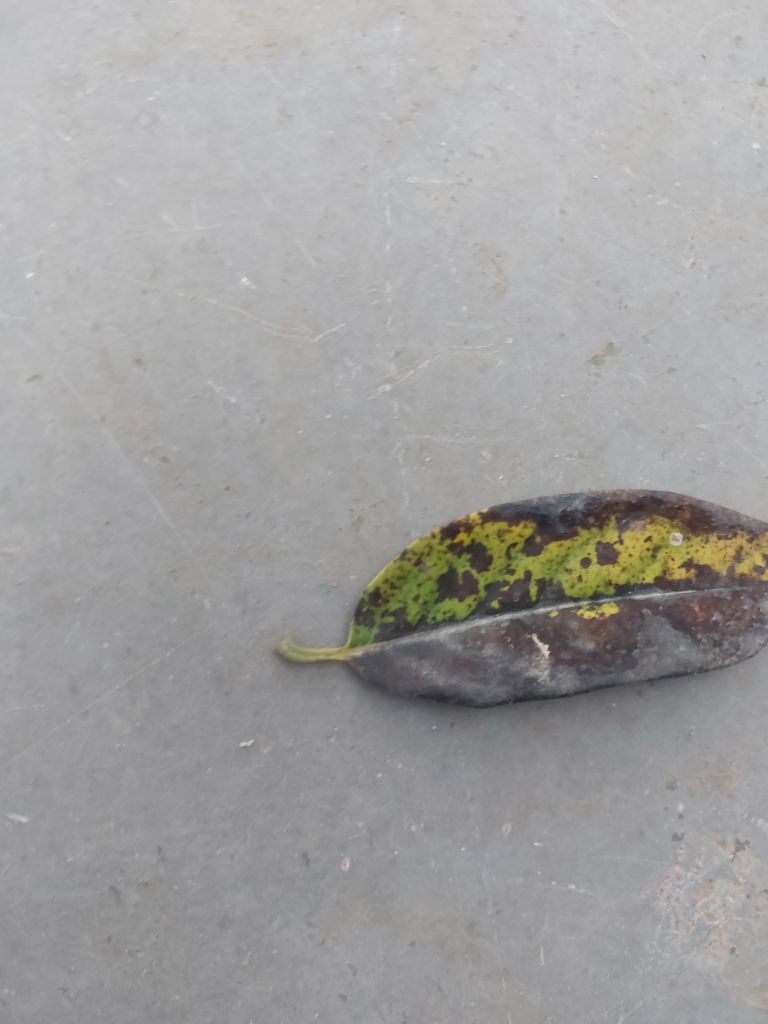
Disease label: Leaf spot on Leaves